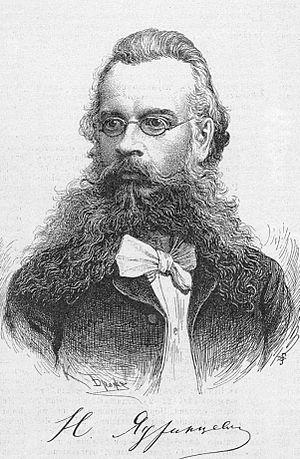
Nikolaï Mikhaïlovitch Iadrintsev, né le 18 octobre 1842 à Omsk, en Russie, mort le 7 juin 1894, à Barnaul, était un archéologue, explorateur et turcologue russe. Il a notamment découvert l'Alphabet de l'Orkhon, la capitale de Gengis Khan, Karakorum et la capitale du Khanat ouïghour, Ordu-Baliq.